Radio-controlled aircraft

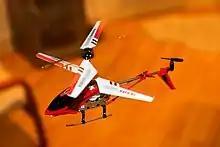
A popular toy helicopter

Some RC models take their inspiration from nature. These may be gliders made to look like a real bird, but more often they actually fly by flapping wings. Spectators are often surprised to see that such a model can really fly. These factors as well as the added building challenge add to the enjoyment of flying bird models, though some ARF (almost-ready-to-fly) models are available. Flapping-wing models are also known as ornithopters, the technical name for an aircraft whose driving airfoils oscillate instead of rotate.